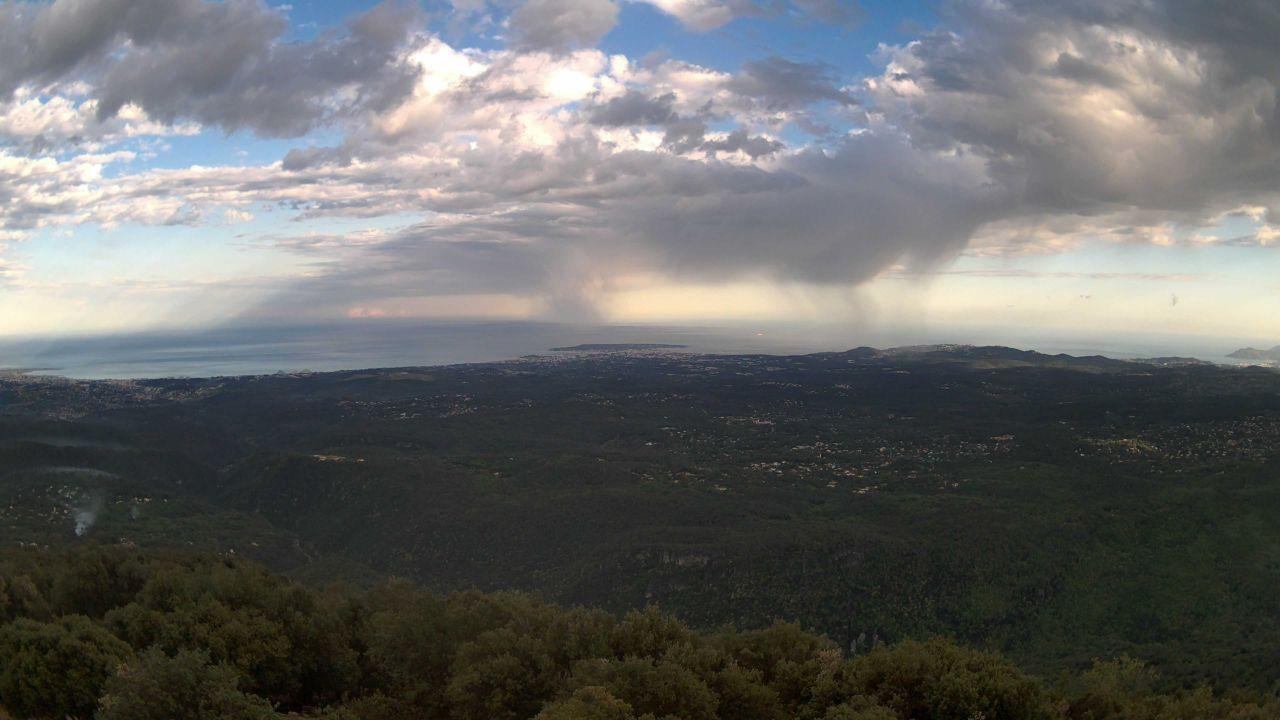
Fire: no
Smoke: yes